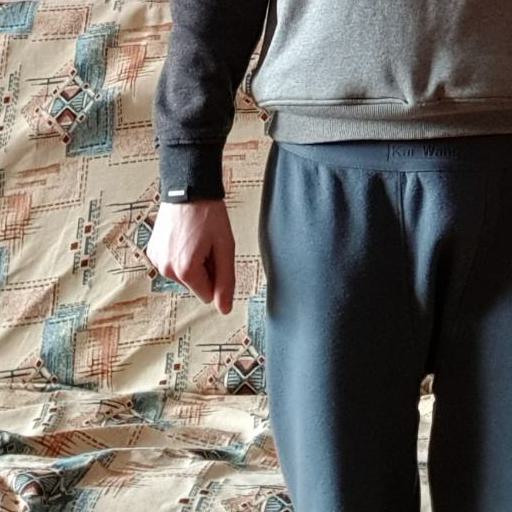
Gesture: no_gesture